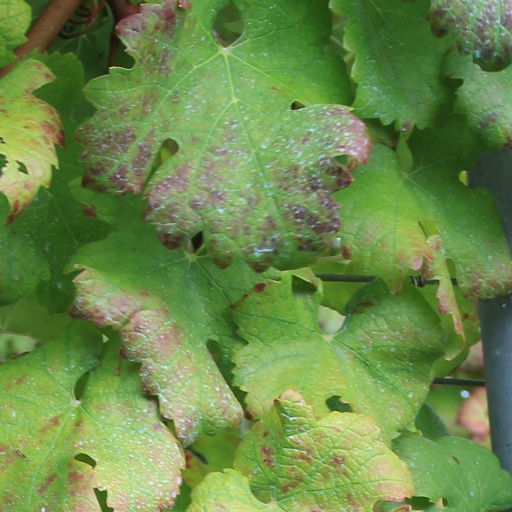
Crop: grape